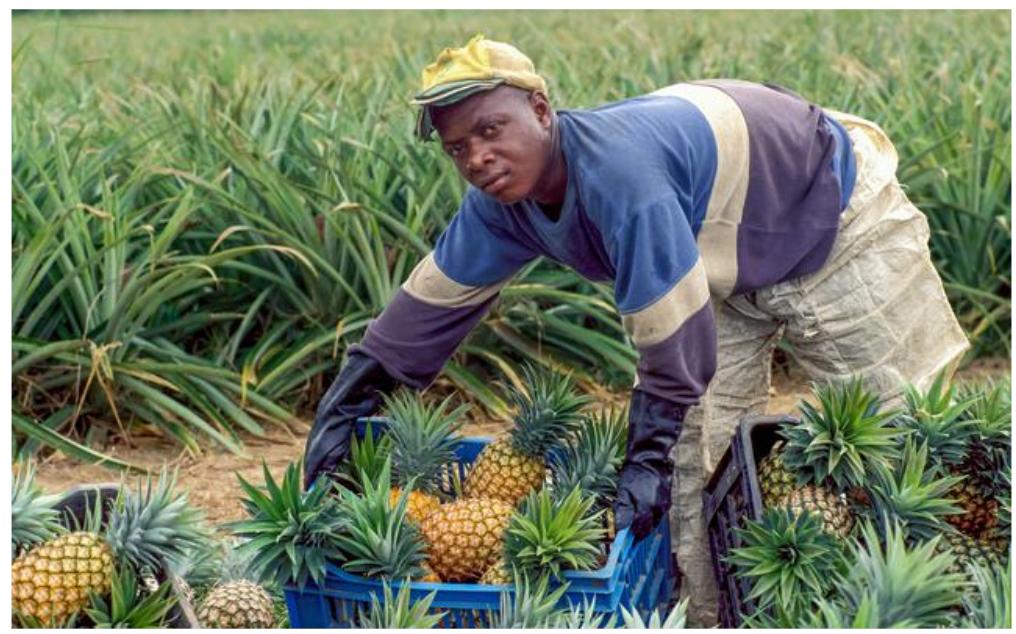
Wakulima wakiwa shambani wakati wa mavuno wa zao la biashara aina ya nanasi, wakiyajaza kwenye matenga ili kusafirisha na  kuelekea sokoni kwa ajili ya matumizi mbalimbali hasa kwa wanaosaga  juisi za kuuza mitaani.